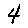
Label: 4